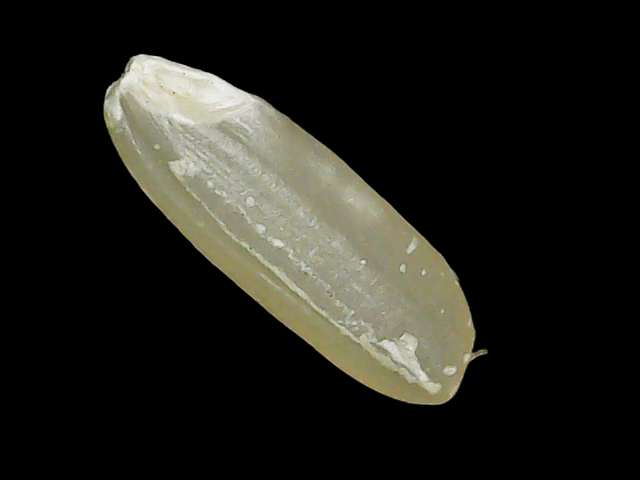
Rice variety: Binadhan11